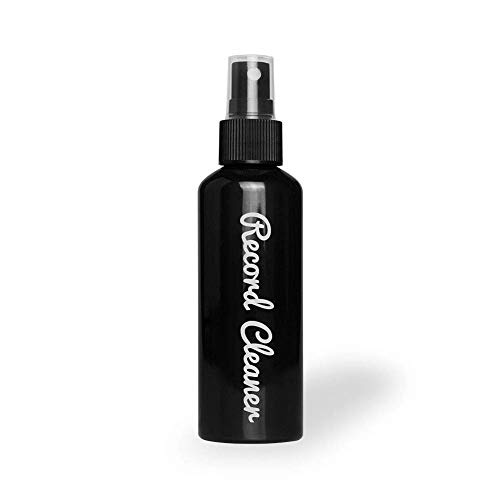
Big Fudge Limpiador para Discos de Vinilo - 100ml (3.4oz) - Botella de Recambio de Liquido Limpiador para el Kit de Limpieza 4 en 1 de Vinilos - Boquilla de Pulverización Fina
Marca: Big Fudge Caracteristicas: Recambio Oficial para el kit de Limpieza de Discos 4 en 1 Big Fudge: Sólo lo mejor para tu colección. ¿Ya se te acabó el líquido limpiador? Consigue esta botella de recambio para seguir limpiando en profundidad y eliminar eficazmente la suciedad, el polvo y las huellas dactilares Claridad de Sonido Mejorada: Llamada a todos los coleccionistas a tiempo completo, a los propietarios de tiendas de discos y a cualquiera que busque sus álbumes favoritos en mercadillos. Nuestro líquido limpiador se presenta en una botella de spray de 100 ml o 3,4 onzas líquidas con una boquilla fina Seguro para Todos los Discos de Vinilo: Nuestro líquido limpiador no contiene alcohol. Limpia el polvo, la suciedad, la mugre y las huellas dactilares utilizando nuestro spray antiestático para discos en combinación con nuestro cepillo de terciopelo antiestático o un paño de microfibra Proteje Tus Colecciones de Vinilos: Utiliza la solución limpiadora de discos regularmente para mejorar la calidad del sonido y su conservación. Está hecho por coleccionistas, para coleccionistas - ¡así que sabes que puedes confiar en él! También es un gran regalo para cualquier amante del vinilo Combina para Ahorrar: Combina esta compra con cualquier otro producto de vinilo BIG FUDGE (¿alguien quiere fundas?) y obtén un 10% de descuento en tu pedido. Ya sabes quiénes sois... coleccionistas a tiempo completo, propietarios de tiendas de discos y cualquier persona que busque en mercadillos Número de pieza: B07KTC8S53 Detalles: Descripción BIG FUDGE Solución Limpiadora para Discos de Vinilo - 100ml (3.4oz) - Botella de Recambio de Líquido Limpiador para el Kit de Limpieza 4 en 1 - con boquilla de pulverización fina - para álbumes o LPs individuales El vinilo es para siempre No se conforme con menos. Si ha comprado nuestros productos de limpieza en el pasado, sabe que este material hace maravillas. Tanto si te gusta el rap como el synth-pop, sabes que no hay nada como escuchar tus canciones favoritas en vinilo. Sigue limpiando y conservando tu preciada colección con la Solución Limpiadora Big Fudge para Amigos del Disco. Hecho para coleccionistas, por coleccionistas. Lo más destacado: Recambio oficial para Big Fudge Record Friend Botella de recambio de 150ml o 5.1 oz Seguro para todos los discos de vinilo BIG FUDGE: Una vuelta al pasado Fundada en 2016, BIG FUDGE es la marca líder en suministros de vinilo de primera calidad. Tanto si eres un entusiasta dedicado con años de coleccionismo en su haber o un novato apasionado que acaba de empezar, estamos aquí para ti con todos los elementos esenciales. Con la confianza de los coleccionistas de discos de todo el mundo. UPC: 850020702299 EAN: 0850020702299 Modelo: B07KTC8S53 Binding: Electrónicos Condición del artículo: Nuevo
Brand: QNX
Category: Electronics > Audio > Audio Accessories > Turntable Accessories > Record Cleaning Kits